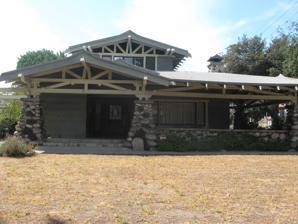
Building: Newcomb House (Pasadena, California)
Country: United States of America
Year built: 1914
Historic house in California, United States United States historic place Newcomb House U.S. National Register of Historic Places Show map of the Los Angeles metropolitan area Show map of California Show map of the United States Location 675--677 N. El Molino Ave., Pasadena, California Coordinates 34°9′27″N 118°8′10″W / 34.15750°N 118.13611°W / 34.15750; -118.13611 Area 0.3 acres (0.12 ha) Built 1914 ( 1914 ) Built by Williams, Bert Architectural style Airplane Bungalow NRHP reference No. 82002198 Added to NRHP September 2, 1982 The Newcomb House is a historic bungalow located at 675-677 N. El Molino Ave. in Pasadena , California , United States. The house was built in 1914 for Dr. R. H. Newcomb. The house is an example of an airplane bungalow , an uncommon style of bungalow named for its resemblance to a biplane. The broad first-floor roof is designed to resemble a wing when viewed from the small second floor, and the strut and fretwork on the porch gable is similar to that of an airplane. The American Craftsman style was also used in the house's detailed woodwork. The house is one of the later houses built in its neighborhood, an area containing many bungalow designs, and is therefore part of a historic local progression of bungalow designs. The house was added to the National Register of Historic Places on September 2, 1982. References